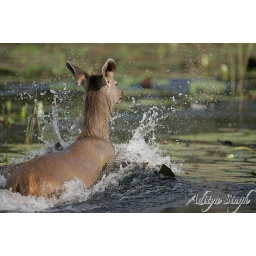
Sambar running in water